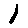
Label: 1